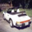
Label: automobile